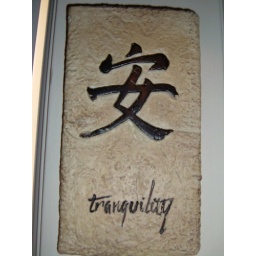
in my bedroom between the windows